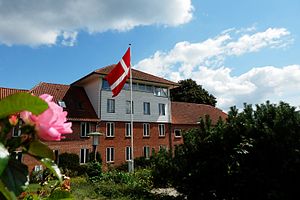
Rønshoved Højskole
Rønshoved Højskole
Rønshoved Højskole er en almen grundtvigsk højskole ved Flensborg Fjord grundlagt af Aage Møller i 1921 efter Genforeningen. Siden 2001 har Nina og Thue Kjærhus været forstanderpar på højskolen.